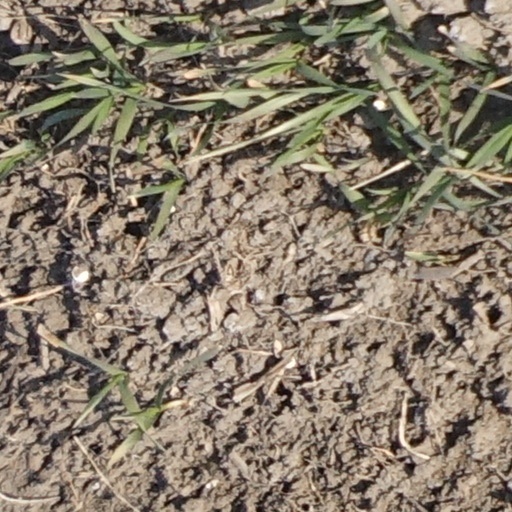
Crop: wheat